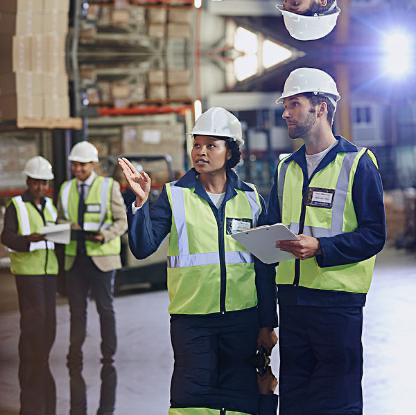
Objects in the image:
label: helmet
label: helmet
label: helmet
label: helmet
label: helmet